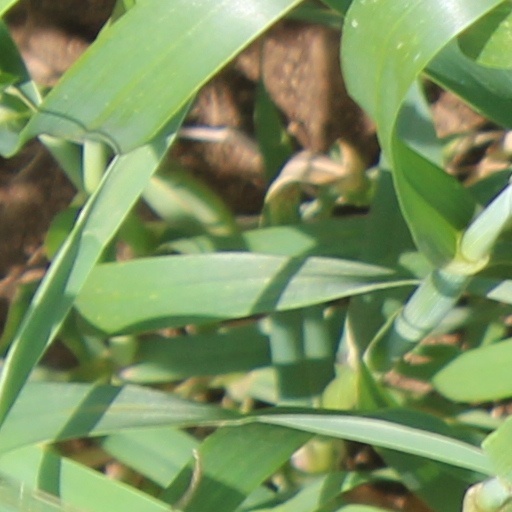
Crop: wheat